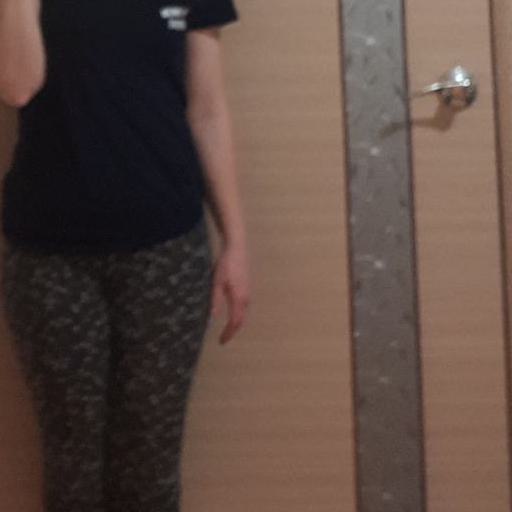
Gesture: no_gesture